Thalia-Theater (Wuppertal)

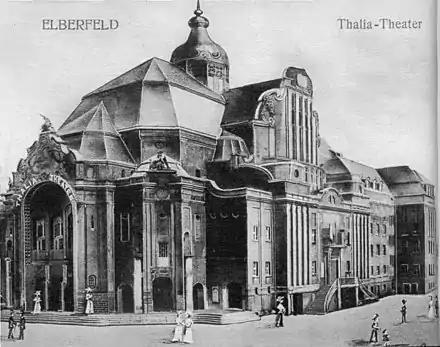
Wuppertal Thalia-Theater 1

Thalia-Theater was a theatre in Wuppertal, North Rhine-Westphalia, Germany.